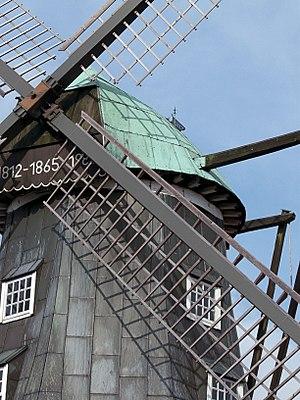
La calotte d'un moulin à vent à calotte tournante repose librement sur le corps d'un moulin à vent et peut pivoter à 360 degrés grâce au système d'orientation au vent. La calotte rotative a été inventé au XVᵉ siècle. L'arbre principal avec la « grand rouet » ou « rouet de frein » est situé dans la calotte.